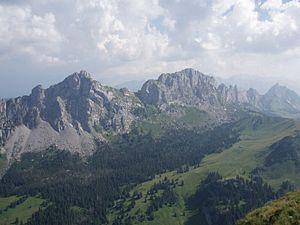
Cet article recense les tripoints entre les différents cantons, en Suisse
La dent de Ruth est un sommet des Préalpes fribourgeoises en Suisse. Elle culmine à 2 236 mètres d'altitude. Il s'agit d'un tripoint entre les cantons de Berne, Fribourg et Vaud. Elle est située entre la vallée de la Jogne et la vallée de la Sarine, au sud de Jaun.